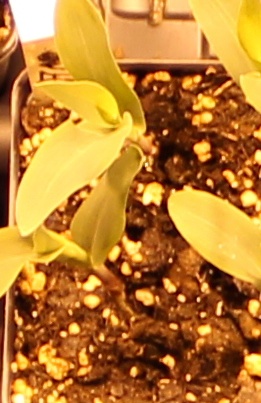
Label: Corn